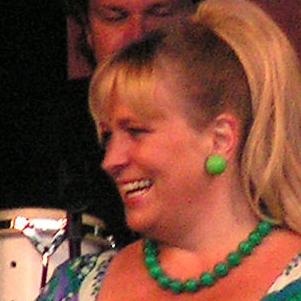
Age: 43